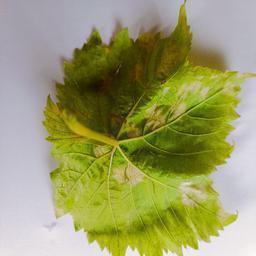
Label: Downy Mildew